Mother's Day

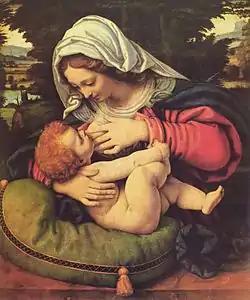
Madonna of the Green Cushion, Andrea Solari, c. 1510. Musée du Louvre

The American version of Mother's Day has been criticized for having become too commercialized. Jarvis herself, who began the celebration as a liturgical observance, regretted this commercialism and expressed that this was never her intention. In response, Constance Adelaide Smith successfully advocated for Mothering Sunday as a commemoration of a broader definition of motherhood in many other parts of the English-speaking world.